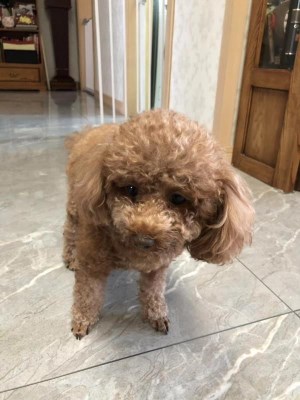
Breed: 7449-n000128-teddy